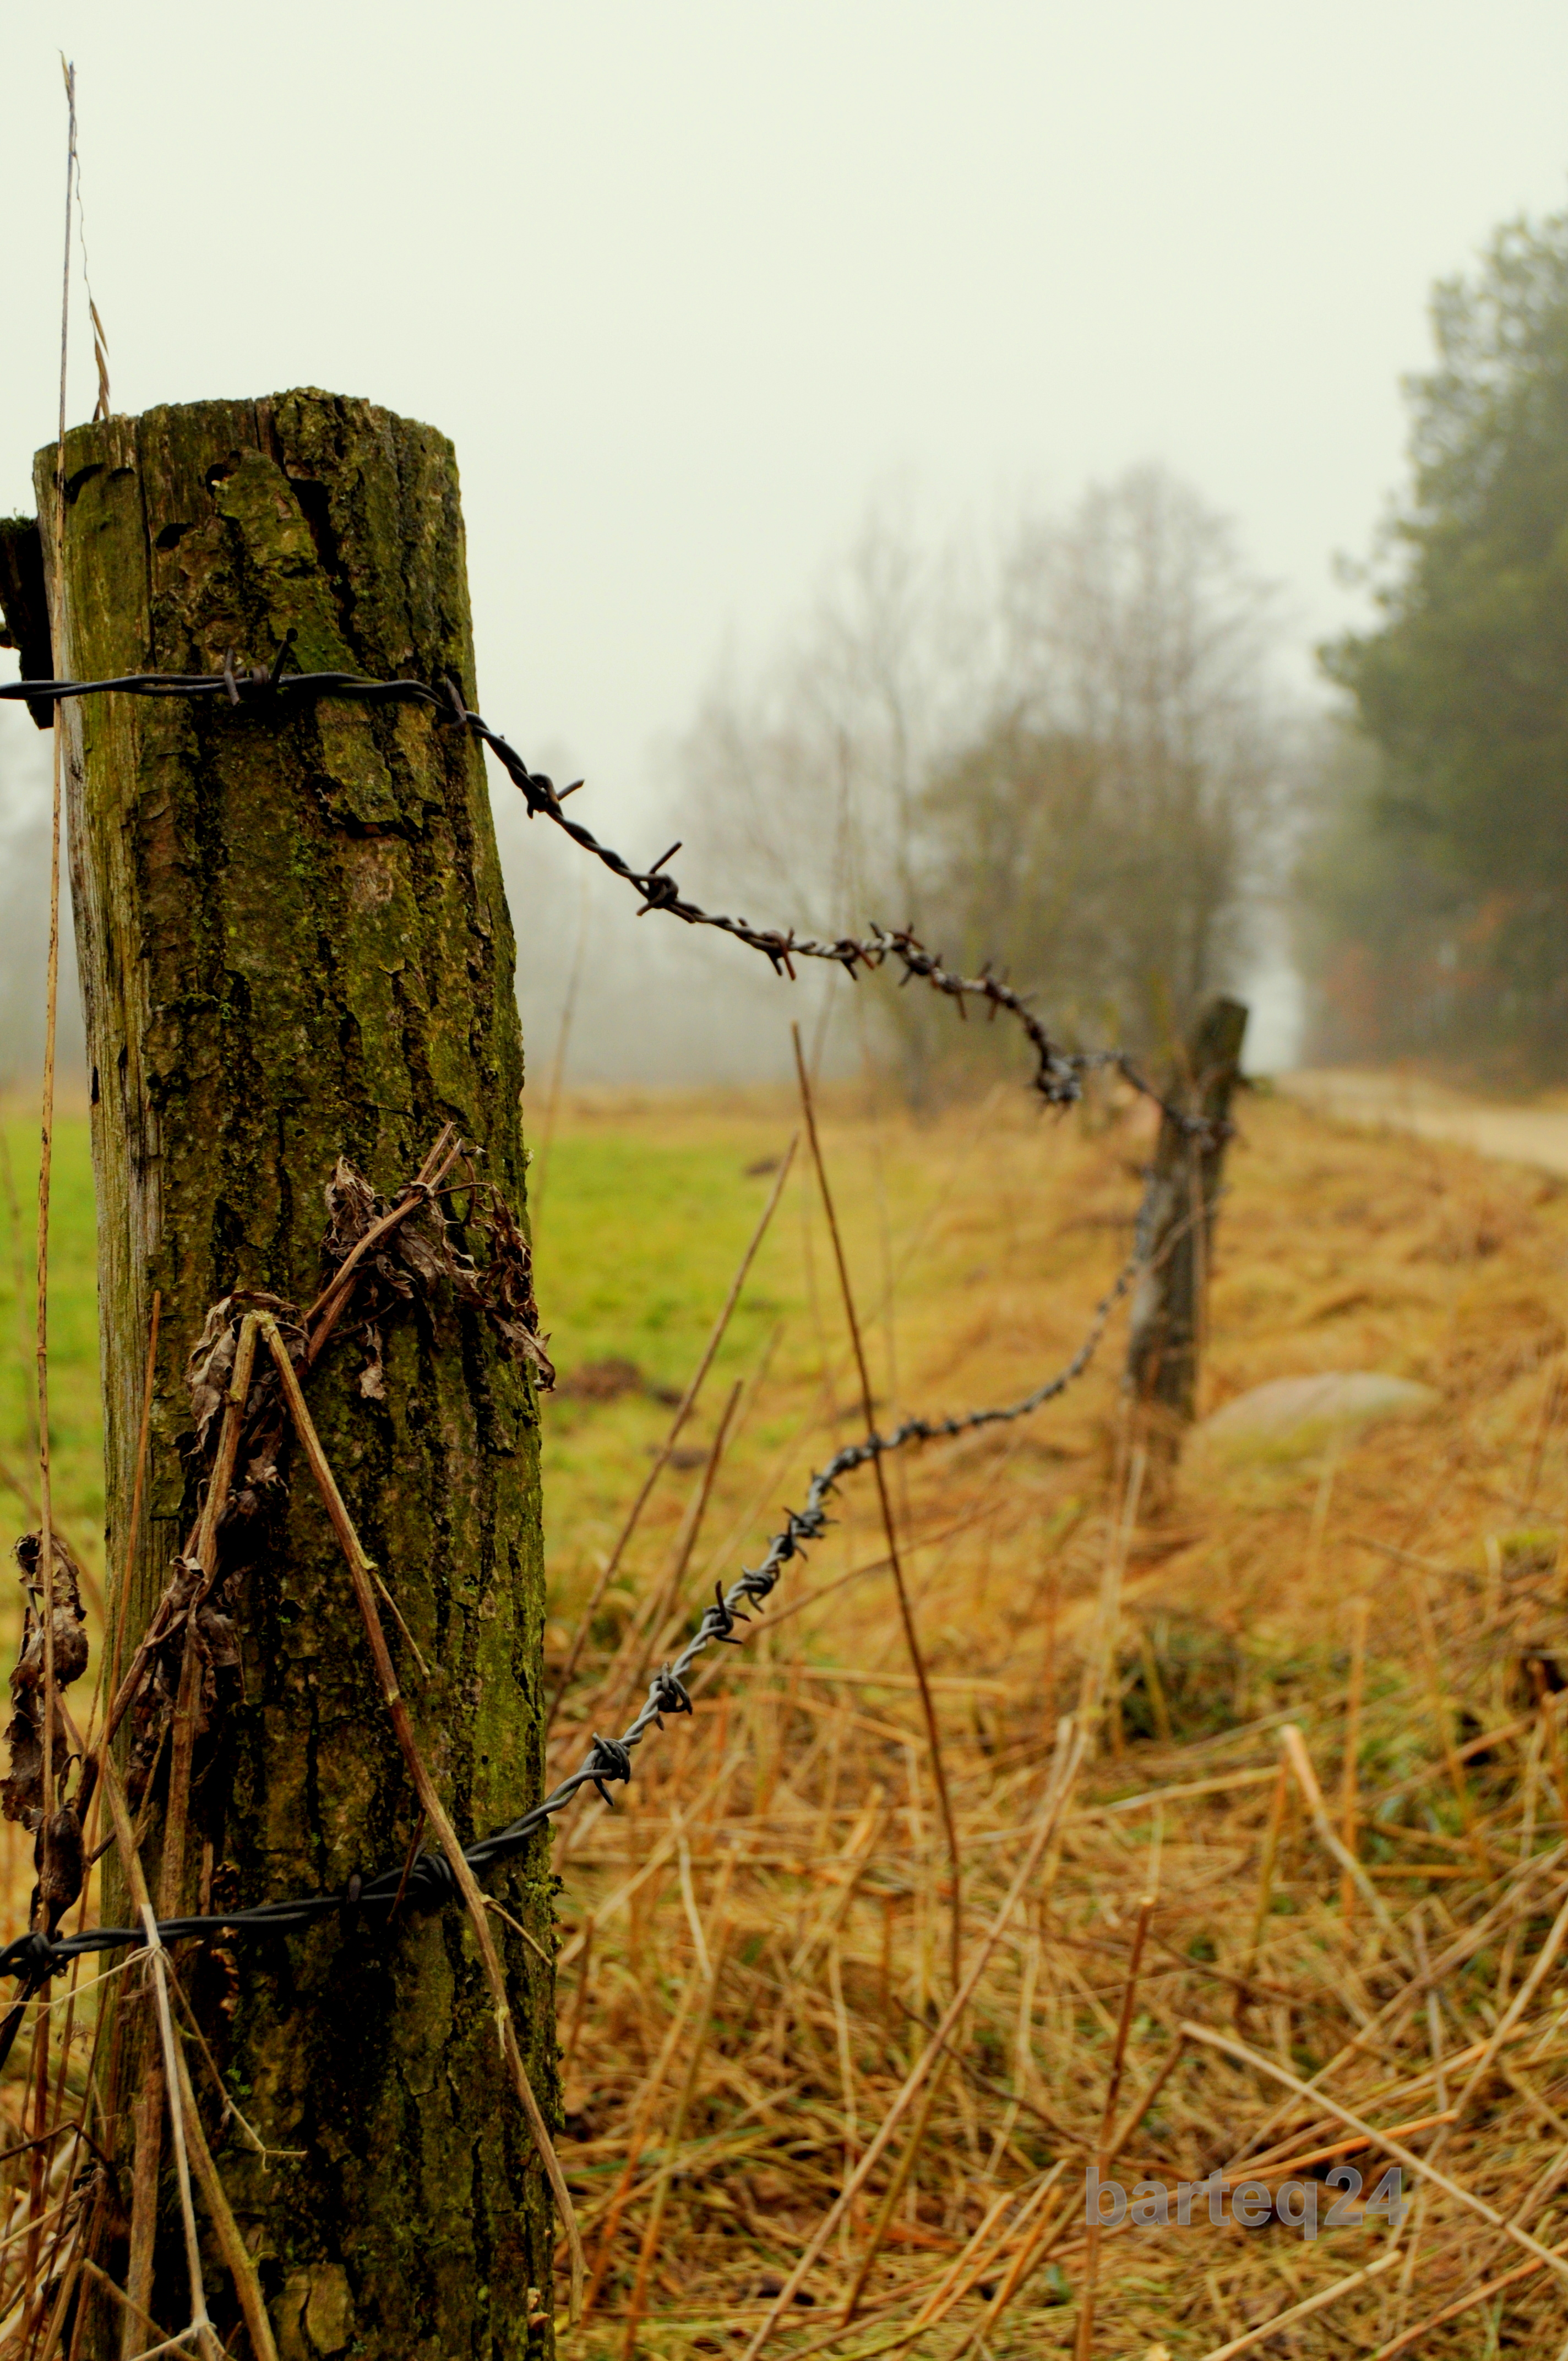
tree, nature, forest, grass, branch, fence, plant, field, leaf, europe, autumn, soil, agriculture, season, poland, habitat, mazovia, stupsk, mawa, rural area, natural environment, grass family, woody plant, outdoor structure